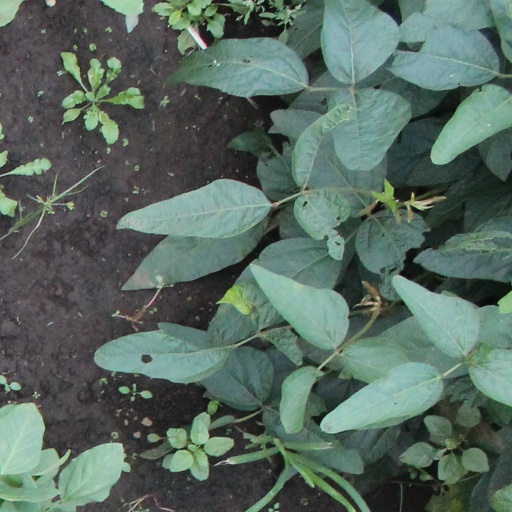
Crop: soybean